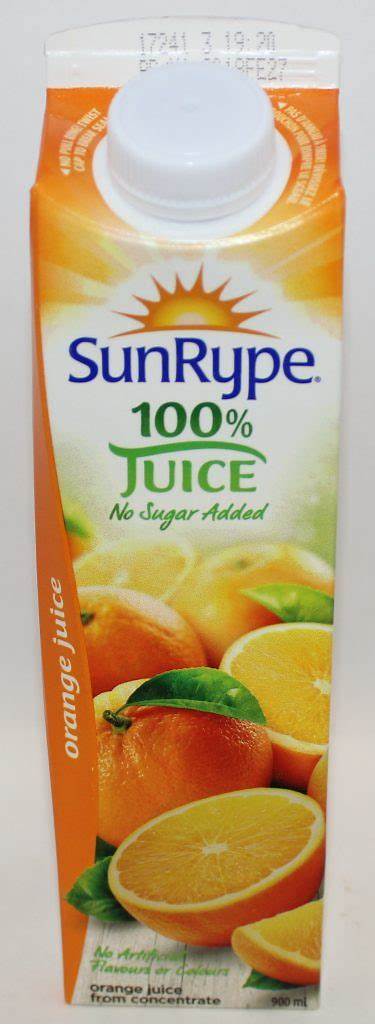
Waste category: cardboard